List of fires in Kyoto

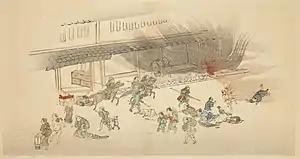
"Battle scene from the Hamaguri Gate Incident of 1864, Kyoto, Japan", an 1893 ukiyo-e print by Yūzan Mori, based on a drawing by Gorei Maekawa.

The Great Genji fire, so-called because it occurred during the Genji era (1864–1865), began on August 20, 1864 ( "Genji 1, 19th day of the 7th month"), as an unintended consequence of the Kinmon Incident.